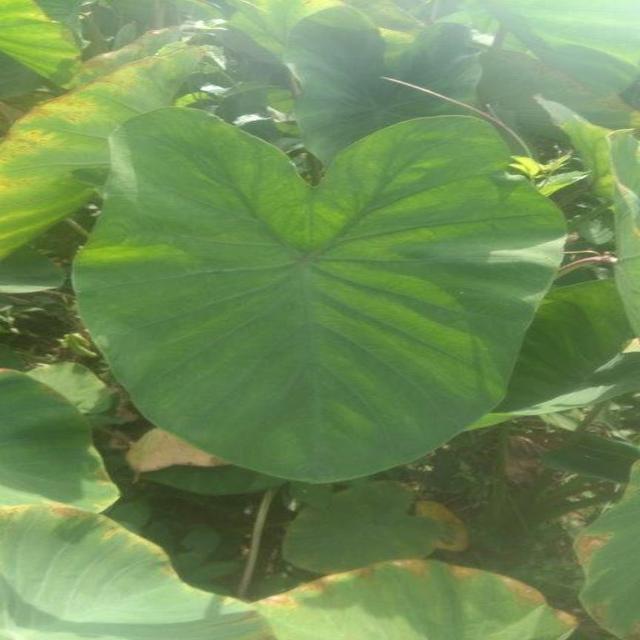
Label: Healthy